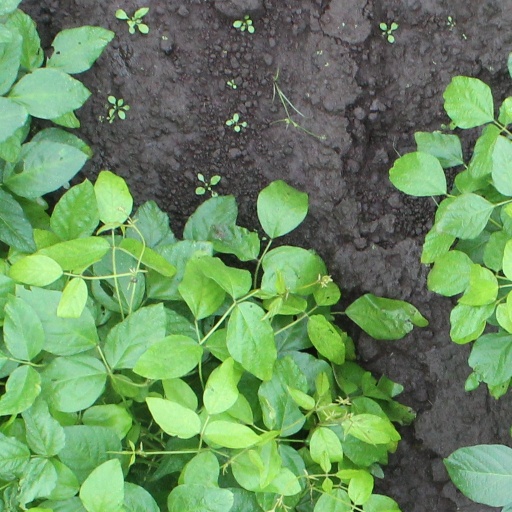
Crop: soybean